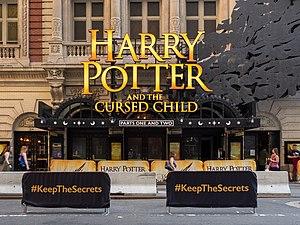
Harry Potter et l'Enfant maudit est une pièce de théâtre britannique en quatre actes, écrite par Jack Thorne à partir d'une histoire originale de John Tiffany, Jack Thorne et J. K. Rowling. Mise en scène par John Tiffany, la pièce a été jouée pour la première fois le 31 juillet 2016 au Palace Theatre à Londres. Le script de la pièce a été publié en 2016.